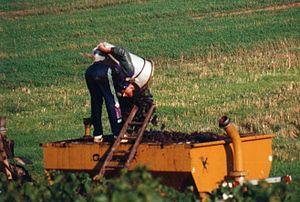
Porteur qui vide sa hotte dans une benne à vendange
Un vendangeur est une personne effectuant les vendanges, c’est-à-dire la récolte du raisin de la vigne.